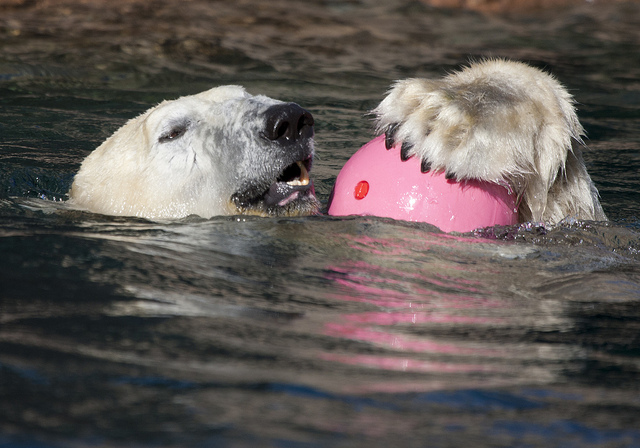
user: Given an image and a question. Answer the question in a short answer. Question: What region of the world would you find this bear? Short Answer:
assistant: arctic